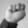
ASL letter: N